Shahpura, Bhilwara

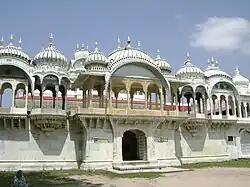
The Biggest and most popular Ramdwara is situated in Shahpura.

Shahpura is a place of pilgrimage for the followers of the Ram Snehi sect. They have a shrine in the town called Ramdwara. The chief priest there is the head of the sect. Pilgrims from across the world visit the shrine. A fair called Phooldol Mela continues for five days after Holi. by Ramdwara Temple.